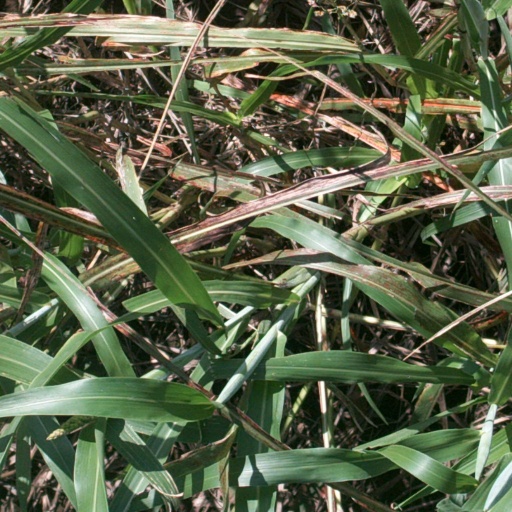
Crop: sorghum